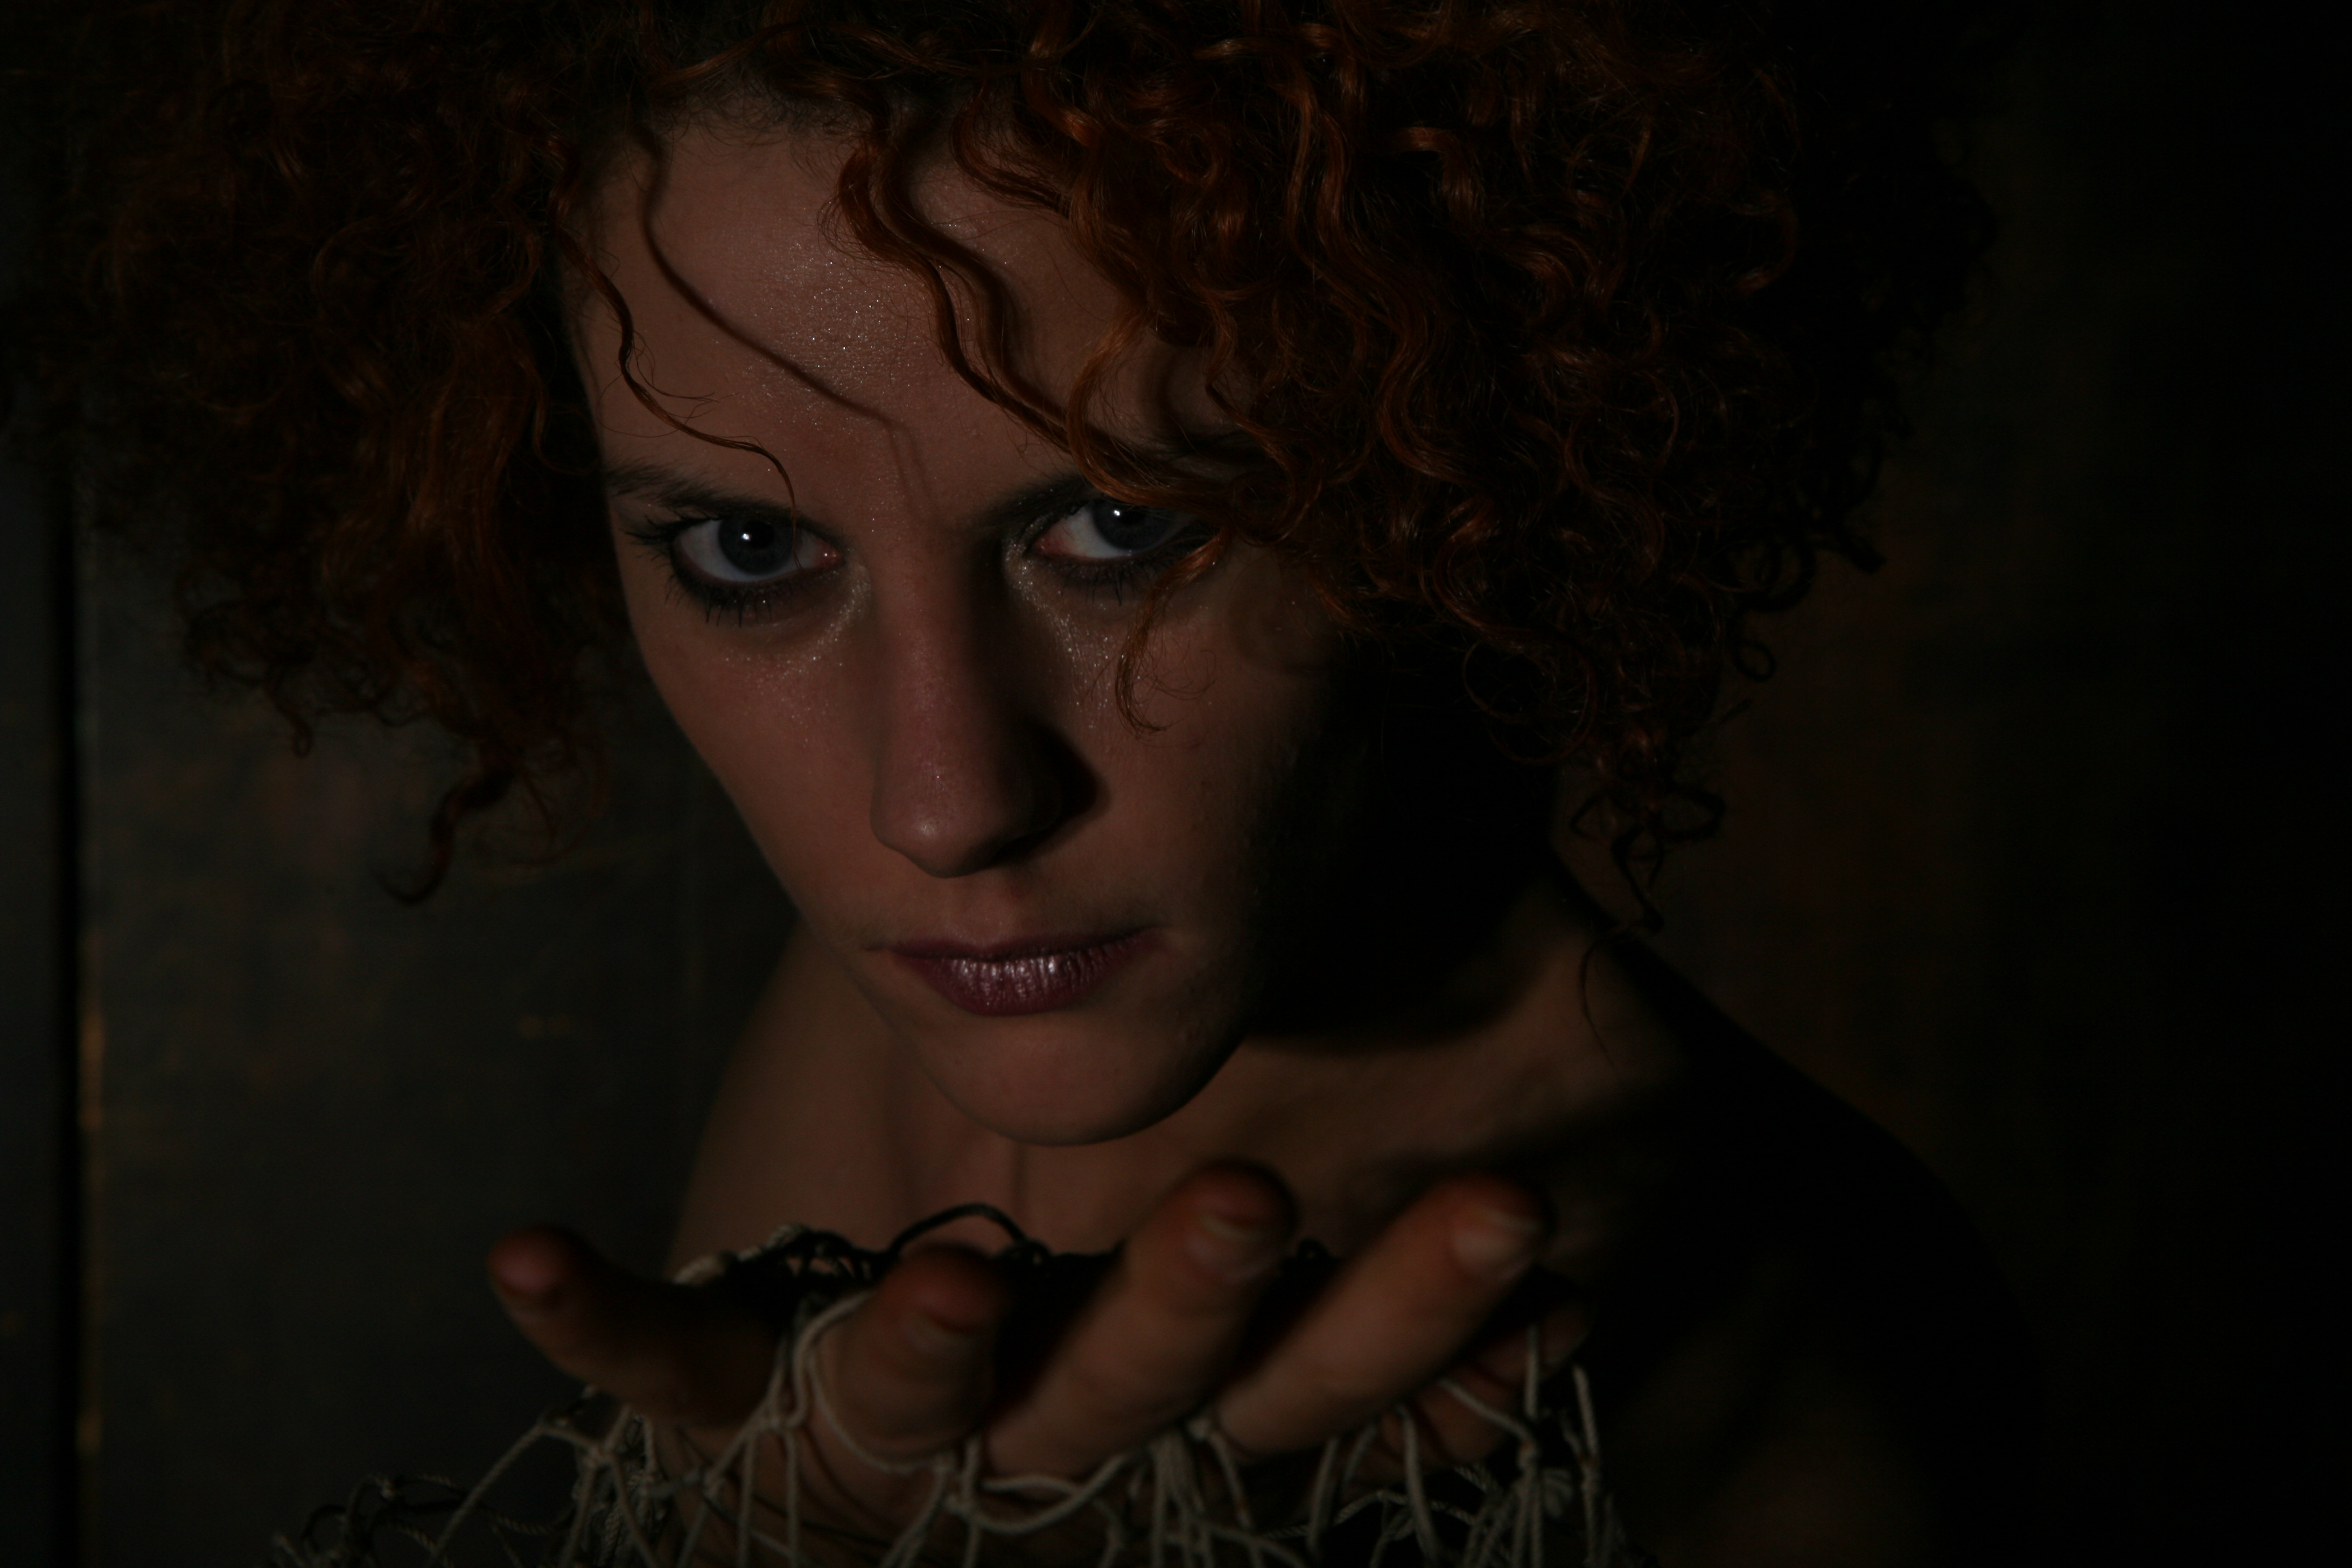
person, girl, woman, hair, dark, portrait, darkness, clown, crazy, mood, screenshot, psycho, psychopath, fictional character